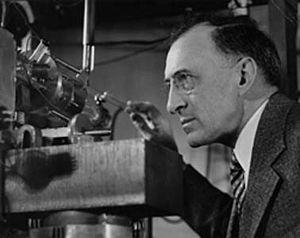
Portrait d'Arthur Jeffrey Dempster